Anandavalleeshwaram Sri Mahadevar Temple

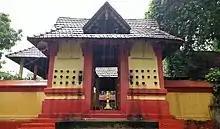
West Temple Tower

Anandavalleeswaram Sri Mahadevar Temple in Kollam city is one of the ancient Hindu temples in Kerala, India.